Roger Craig (baseball)

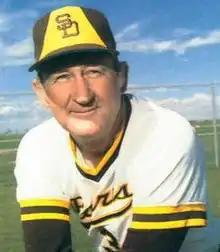
Craig as San Diego Padres' manager in 1978

Roger Lee Craig (February 17, 1930 – June 4, 2023) was an American professional baseball pitcher, coach and manager in Major League Baseball (MLB). After playing for the Brooklyn/Los Angeles Dodgers, New York Mets, St. Louis Cardinals, Cincinnati Reds and Philadelphia Phillies between and , Craig became an acclaimed pitching coach, and a manager, between and .